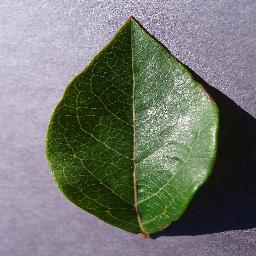
Label: Blueberry___healthy